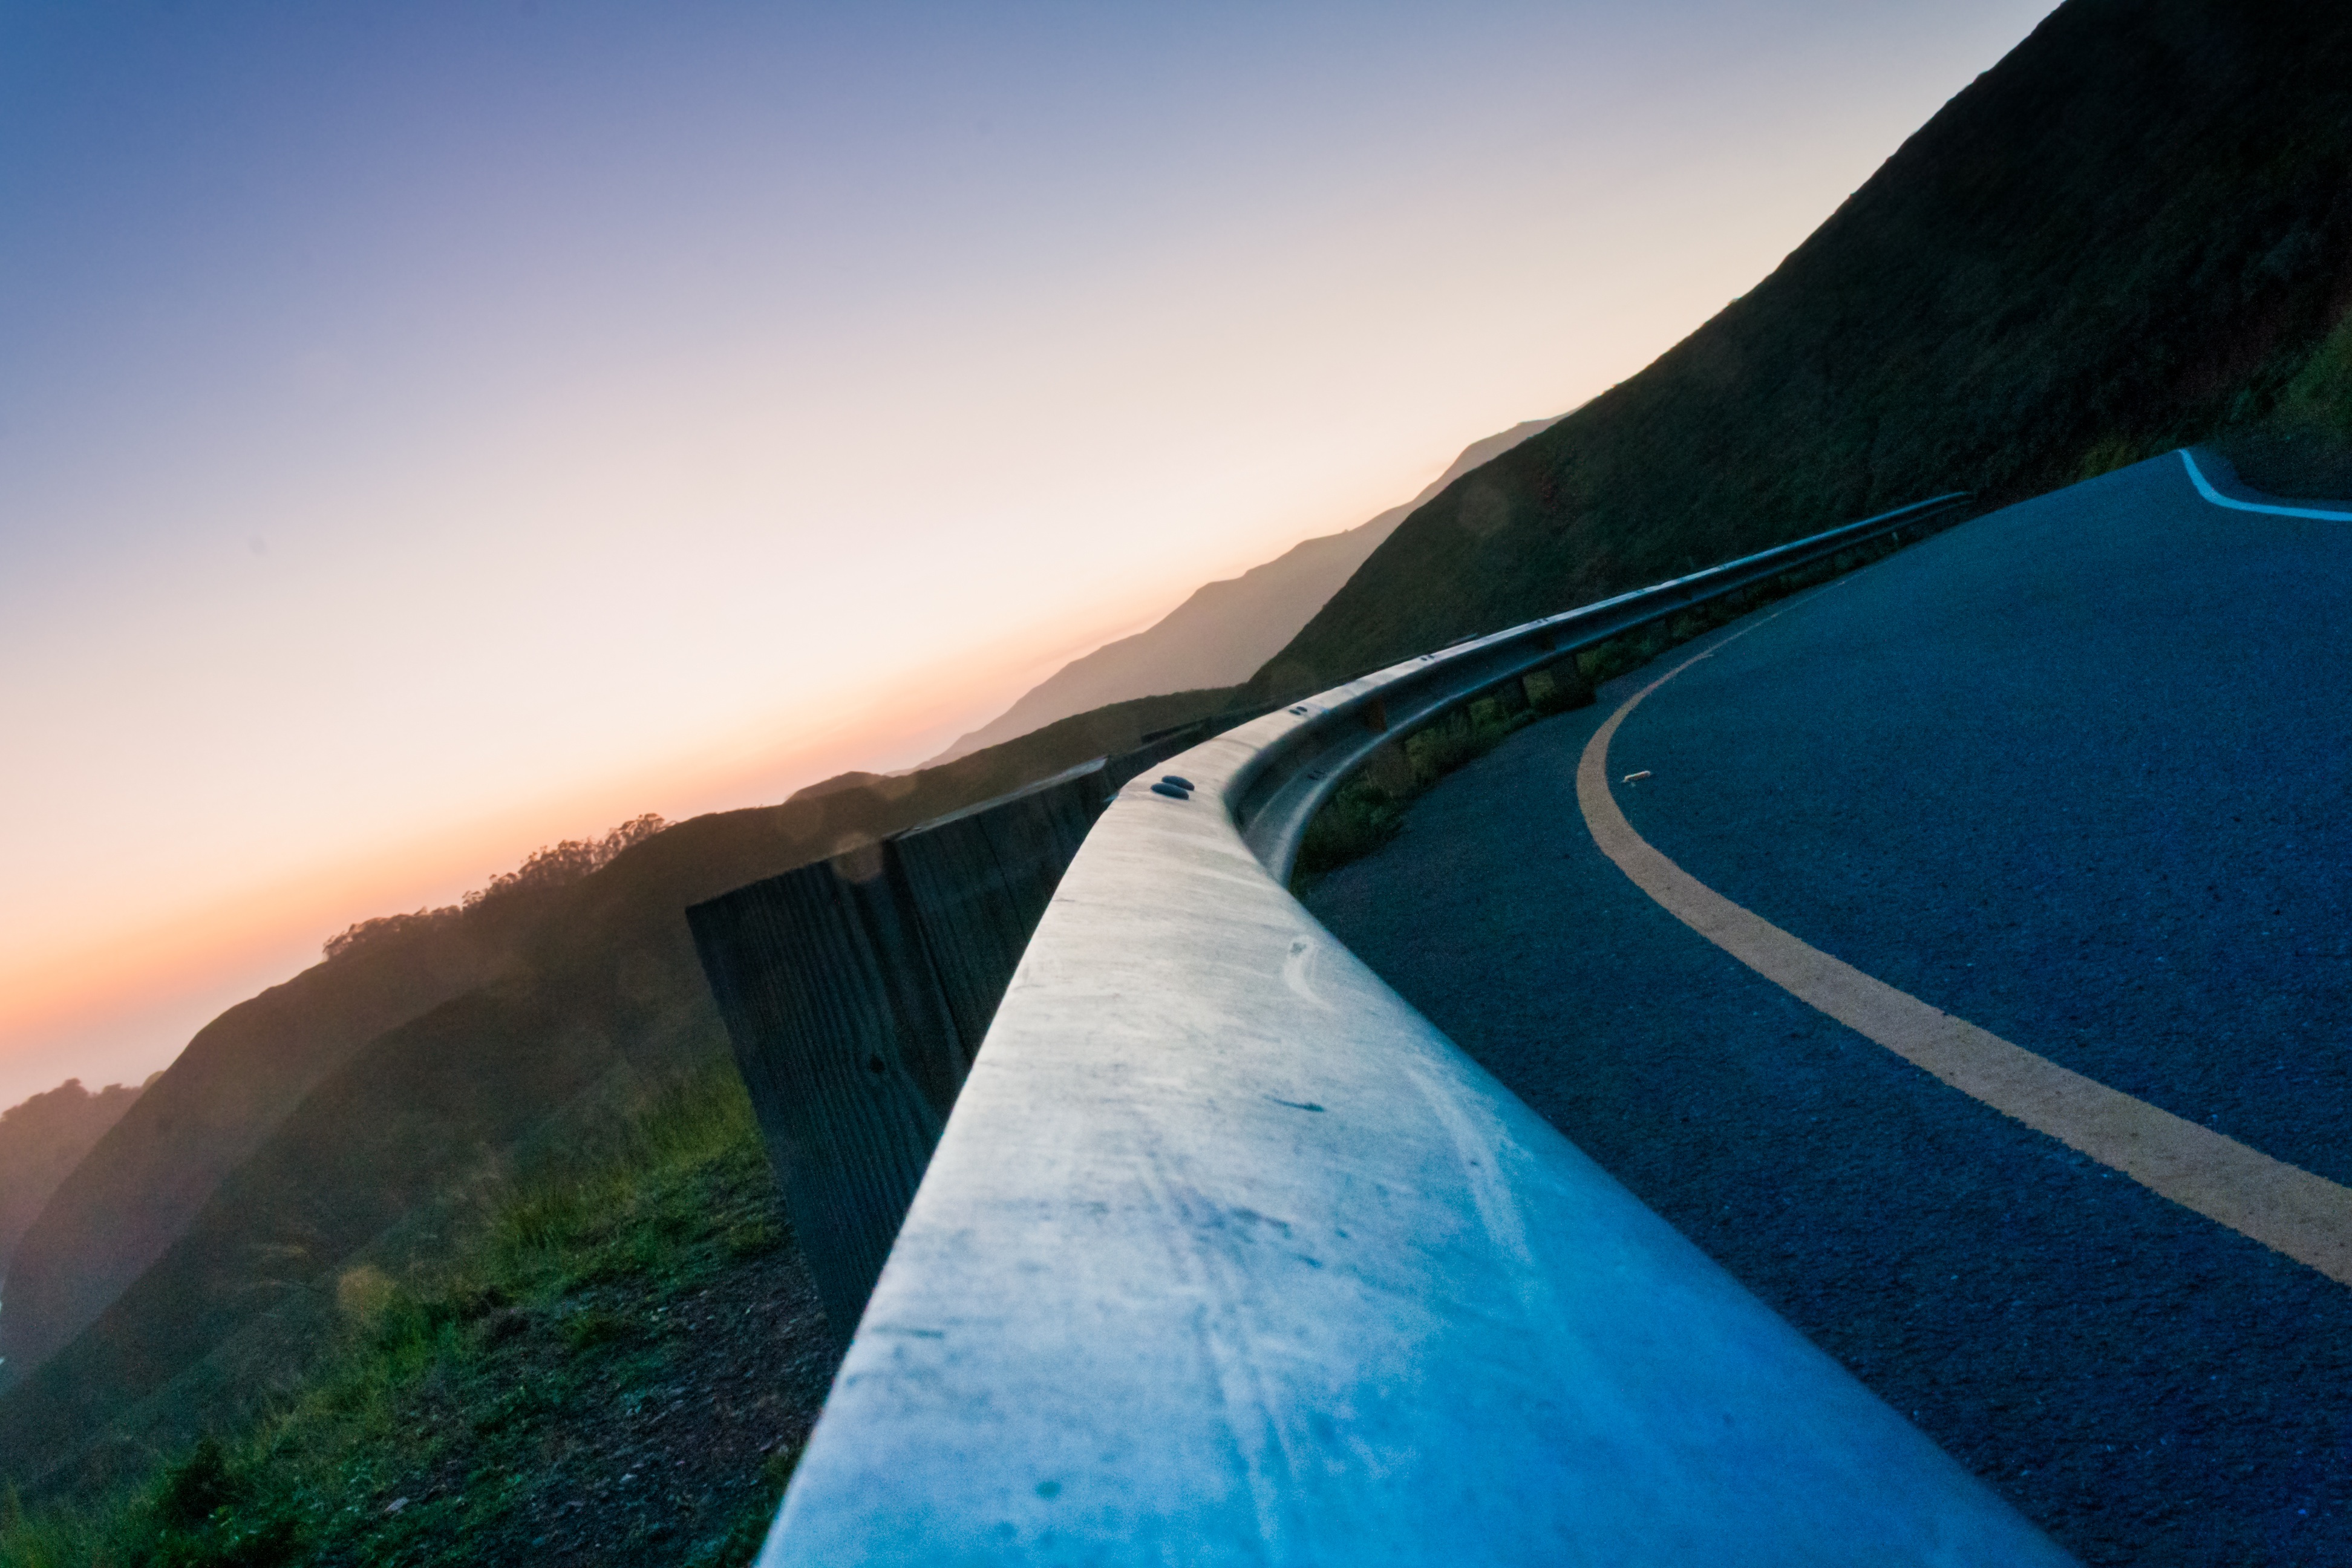
sea, horizon, mountain, sky, sunrise, road, street, sunlight, morning, wave, dawn, mountain range, curve, reflection, bend, flight, blue, mountains, landform, atmosphere of earth, mountainous landforms